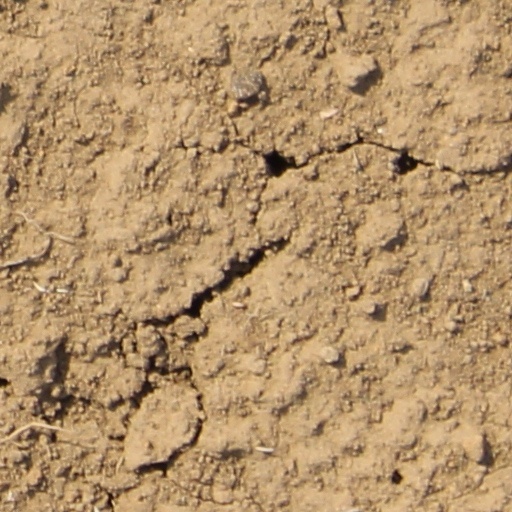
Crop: wheat